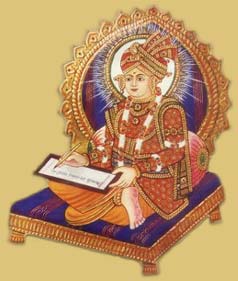
สวามีนารายัณ

Infobox Hindu leader|name=สวามีนารายัณ|image=Lord Swaminarayan writing the Shikshapatri.jpg|caption=ภาพวาดแสดงสวามีนารายัณกำลังเขียน"Shikshapatri|ศึกษาปัตรี"
| religion = ศาสนาฮินดู
|free_label=ที่ประทับ|free_text=Manki Ghodi|birth_date=3 เมษายน 1781|birth_place=Chhapaiya|ฉไปยะ (ปัจจุบันคือ รัฐอุตตรประเทศ, ประเทศอินเดีย)|birth_name=ฆนษยัม ปันเด (Ghanshyam Pande)|death_date=|death_place=Gadhada|คธท (ปัจจุบันคือ รัฐคุชราต, ประเทศอินเดีย)|guru=Swami Ramanand|สวามี รามานันท์|founder=Swaminarayan Sampraday|สวามีนารายัณสัมปรทัย|module=|website=
สวามีนารายัณ (Swaminarayan; ไอเอเอสที: ', 3 เมษายน 1781&nbsp;– 1 มิถุนายน 1830) หรือ สหชานันท์สวามี (Sahajanand Swami) เป็นโยคีและAsceticism|นักพรตที่ซึ่งชีวิตและคำสอนของท่านได้นำไปสู่การปฏิรูปแนวปฏบัติกลางของศาสนาฮินดูคือ "ธรรม|ธรรมะ", "อหิงสา" และ "brahmacarya|พรหมจรรยา". สาวกของท่านเชื่อว่าท่านเป็นอวตารของเทพเจ้า
==อ้างอิง==
หมวดหมู่:บุคคลที่เกิดในปี พ.ศ. 2324
หมวดหมู่:บุคคลที่เสียชีวิตในปี พ.ศ. 2373
หมวดหมู่:บุคคลในศาสนาฮินดู
หมวดหมู่:ชาวอินเดียที่นับถือศาสนาฮินดู